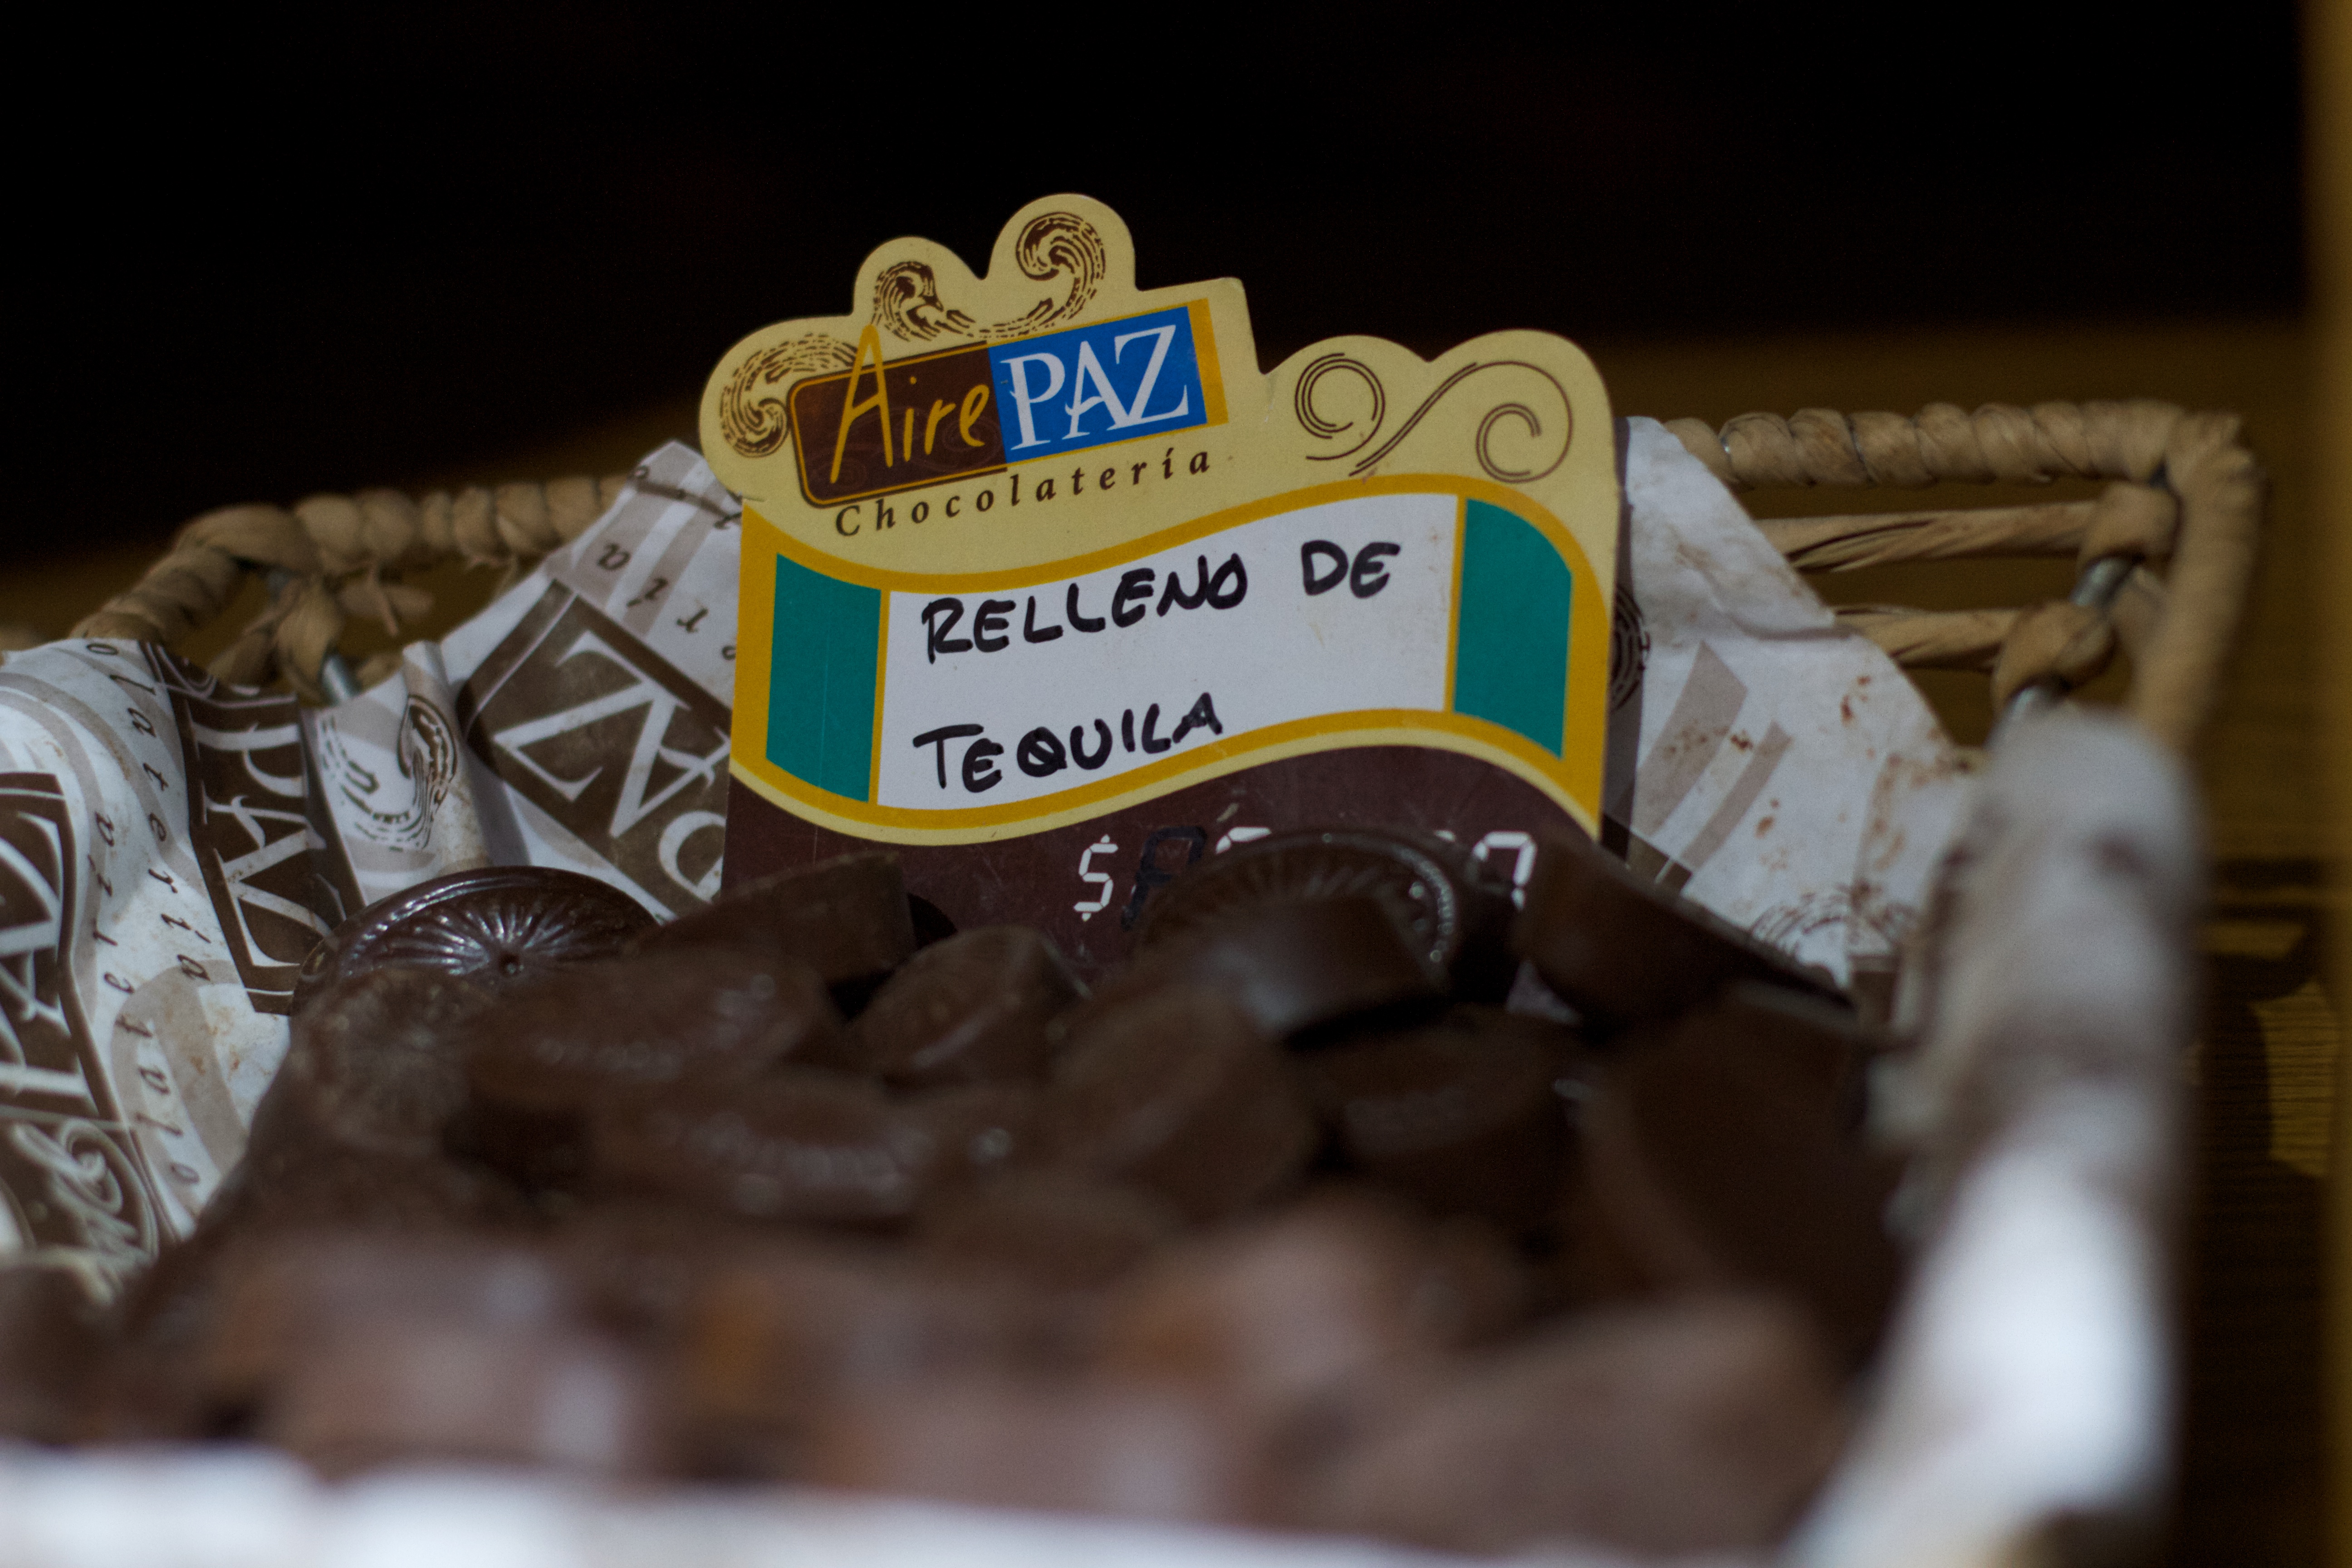
food, chocolate, baking, dessert, sweetness, flavor, snack food